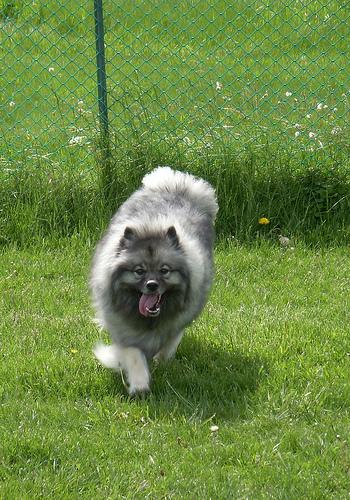
Breed: keeshond